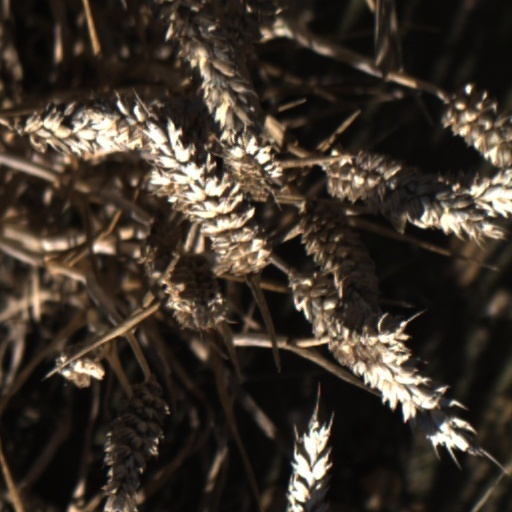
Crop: wheat